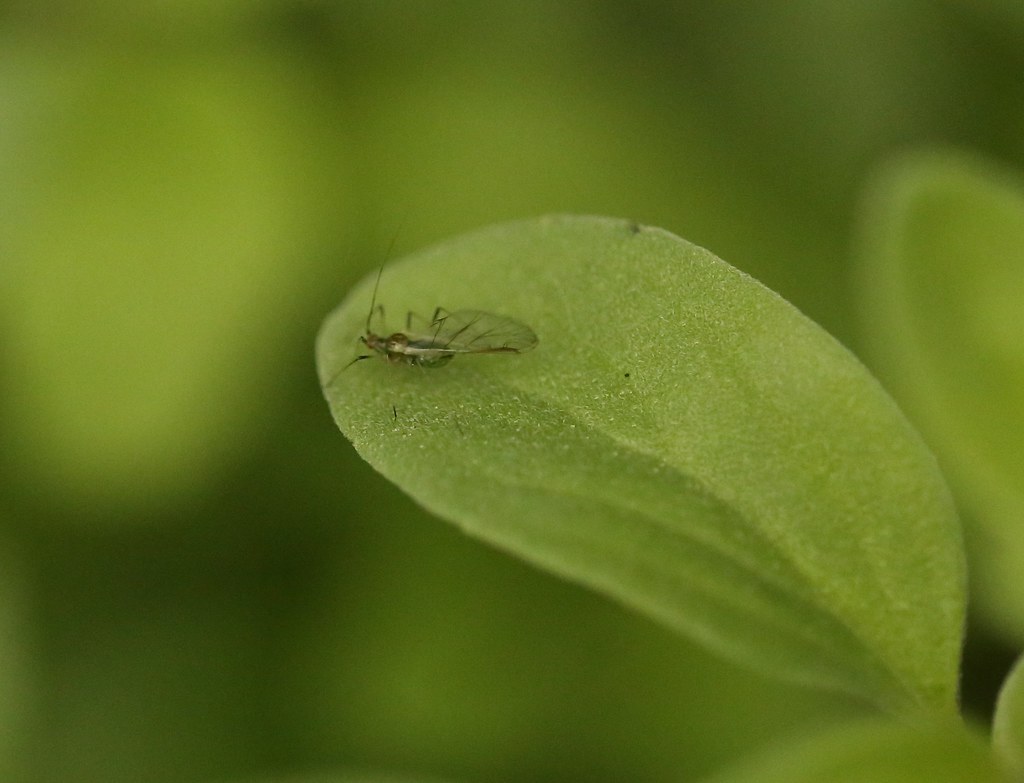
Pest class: green_peach_aphid